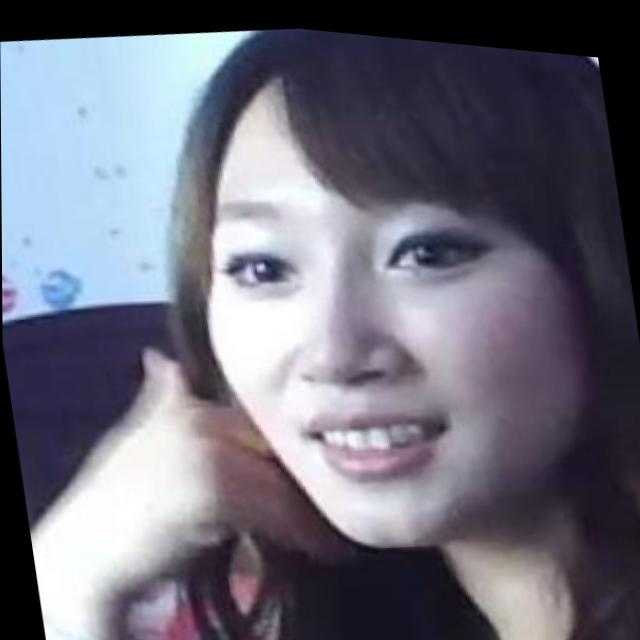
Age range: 21-44